Brazilian Highlands

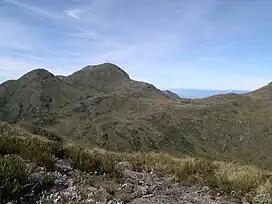
Pedra da Mina, a mountain in the state of São Paulo, in 1997

The Brazilian Highlands or Brazilian Plateau is an extensive geographical region covering most of the eastern, southern and central portions of Brazil, in all some 4,500,000 km (1,930,511 sq mi) or approximately half of the country's land area. The vast majority of Brazil's population (203.062.512; "2022 census") lives in the highlands or on the narrow coastal region immediately adjacent to it.